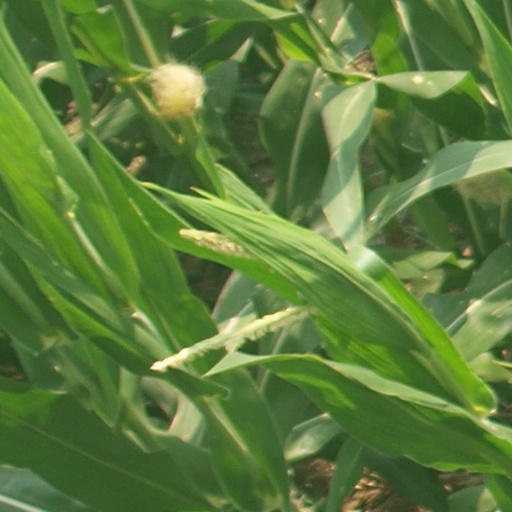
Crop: maize; corn